Mark Karymov

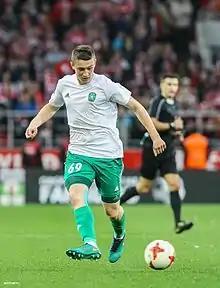
Karymov with Tom in 2017

Mark Igorevich Karymov (born 22 June 1998) is a Russian former football player.